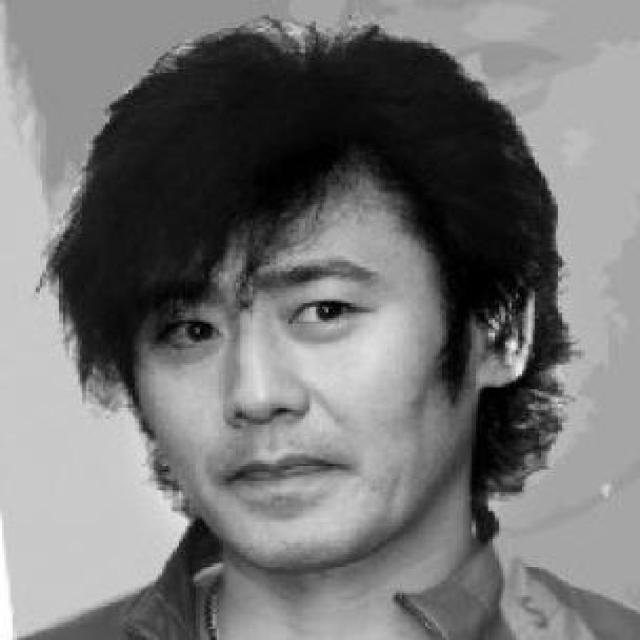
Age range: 21-44